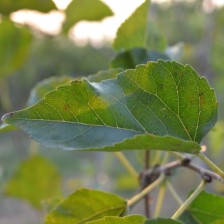
Variety: Kamphaengsaeng42